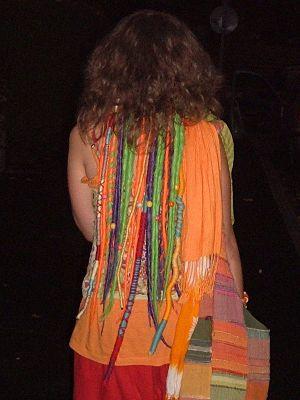
Atebas et dreads.
Une atébas ou athéba est une mèche de cheveux enroulée de fils de laine. Il existe plusieurs types d'atébas, elles peuvent être plus longues que les cheveux ou de la même taille, les couleurs peuvent changer ainsi que leur nombre.